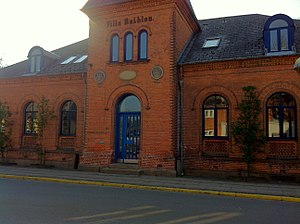
Rathlouskolen
Administrationsbygningen i maj 2013.
Rathlouskolen administration også kladet ""Villa Rathlou""."
"Rathlouskolen er en fri grundskole i Odder, som har til huse i en gammel ejendom, navngivet ""Villa Rathlou"". Skolen udbyder alle grundskolens 11 klassetrin. Per 1. marts 2017 var elevtallet på 485.